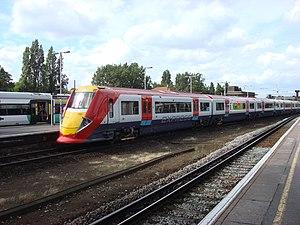
Le Gatwick Express est un service de navette ferroviaire offrant une liaison cadencée entre la gare de Londres Victoria et l'aéroport de Londres Gatwick en Angleterre. C'est aussi le nom de la société d'exploitation ferroviaire constituée pour exploiter la concession du même nom. Cette société dépend du groupe Southern.